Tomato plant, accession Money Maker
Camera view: tilt-top (135 deg); turntable rotation: 30 degrees
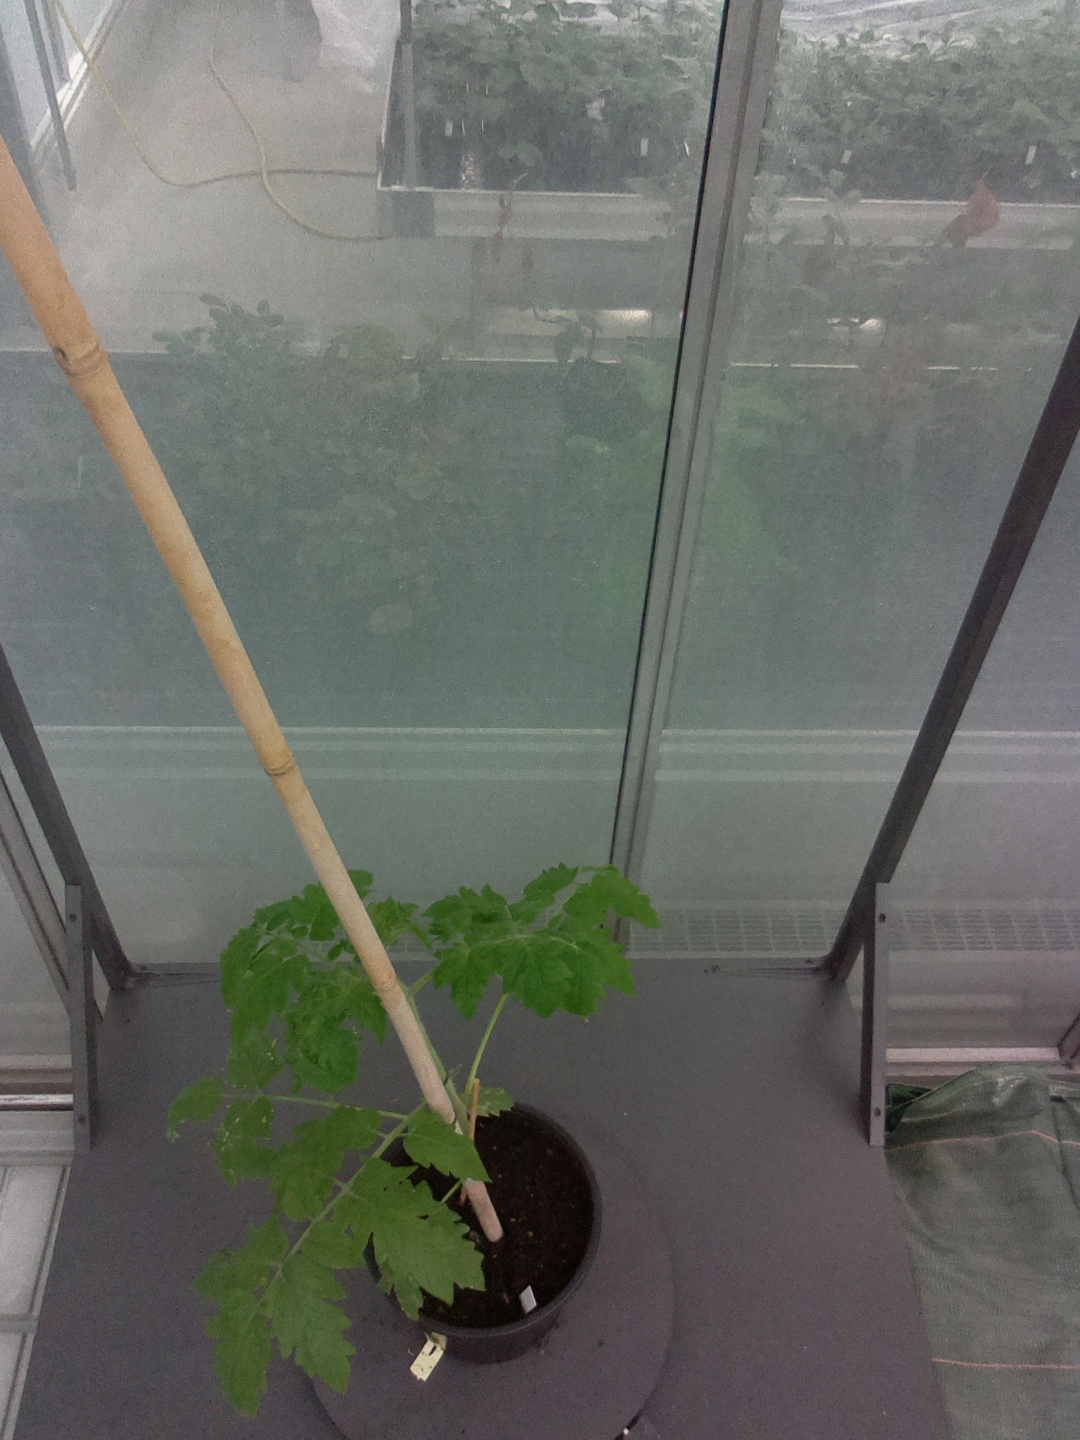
BBCH growth stage 13: 6 of true leaves visible